The Boiling Point

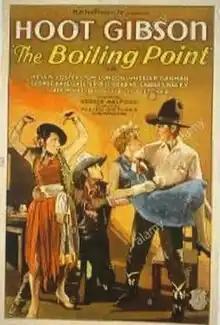

The Boiling Point is a 1932 American western film directed by George Melford and starring Hoot Gibson, Helen Foster and Wheeler Oakman. It was distributed by the independent Poverty Row studio Allied Pictures.